Richard Wurmbrand

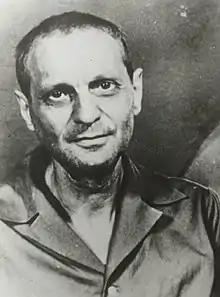
Wurmbrand in prison

Wurmbrand, who passed through the penal facilities of Pitești, Craiova, Gherla, the Danube–Black Sea Canal, Văcărești, Malmaison, Cluj and ultimately Jilava, where he spent three years in solitary confinement. This confinement was in a cell twelve feet underground, with no lights or windows. There was no sound because even the guards wore felt on the soles of their shoes. He later recounted that he maintained his sanity by sleeping during the day, staying awake at night, and exercising his mind and soul by composing and then delivering a sermon each night. Due to his extraordinary memory, he was able to recall more than 350 of those, a selection of which he included in his book "With God in Solitary Confinement", which was first published in 1969. During part of this time, he later wrote about communicating with other inmates by tapping out Morse code on the wall. In this way he continued to "be sunlight" to fellow inmates rather than dwell on the lack of physical light.